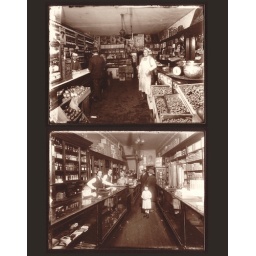
Printed from glass plate negatives found in an attic in Norfolk, Va. Photographer unknown.